Mitsubishi Minicab

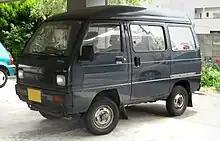
1990 Minicab XL 4WD van (U19V)

Additional models went on sale in February 1985, and it received a small facelift in September of that year. In February 1986, the van range received two additions: a 2WD automatic and a dual-range, five-speed 4WD model. In June 1987, a more thorough change took place as the two-cylinder Vulcan-II engine was replaced with the three-cylinder Cyclone (3G81). A supercharged model was added to the lineup, which was now called U14/U15. In August 1988 there was a facelift, and in April 1989 the NX and Bravo AX models were added (both with four-wheel drive). In January 1990, naturally aspirated models were upgraded to the 657 cc 3G83 engine (U18/U19), as a result of new regulations, while a minor facelift with bigger front and rear bumpers increased the length marginally. Vans were now long, while trucks were . The car did not take full advantage of the new rules, as it was a rather short-lived interim model, and supercharged versions continued to use the smaller engine until they were discontinued in 1990. Those received a "G" at the end of the chassis codes, meaning that a 4WD supercharged van would now be the U15VG, and so on.